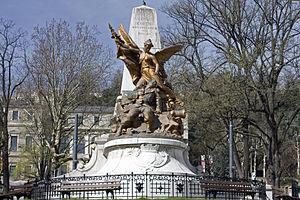
Les monuments aux morts de la guerre de 1870 constituent les premiers exemples français de monuments rendant hommage aux Morts pour la Patrie citant à égalité les hommes de troupe et les officiers. Les premiers furent élevés dès les années 1870.